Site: brandenburg
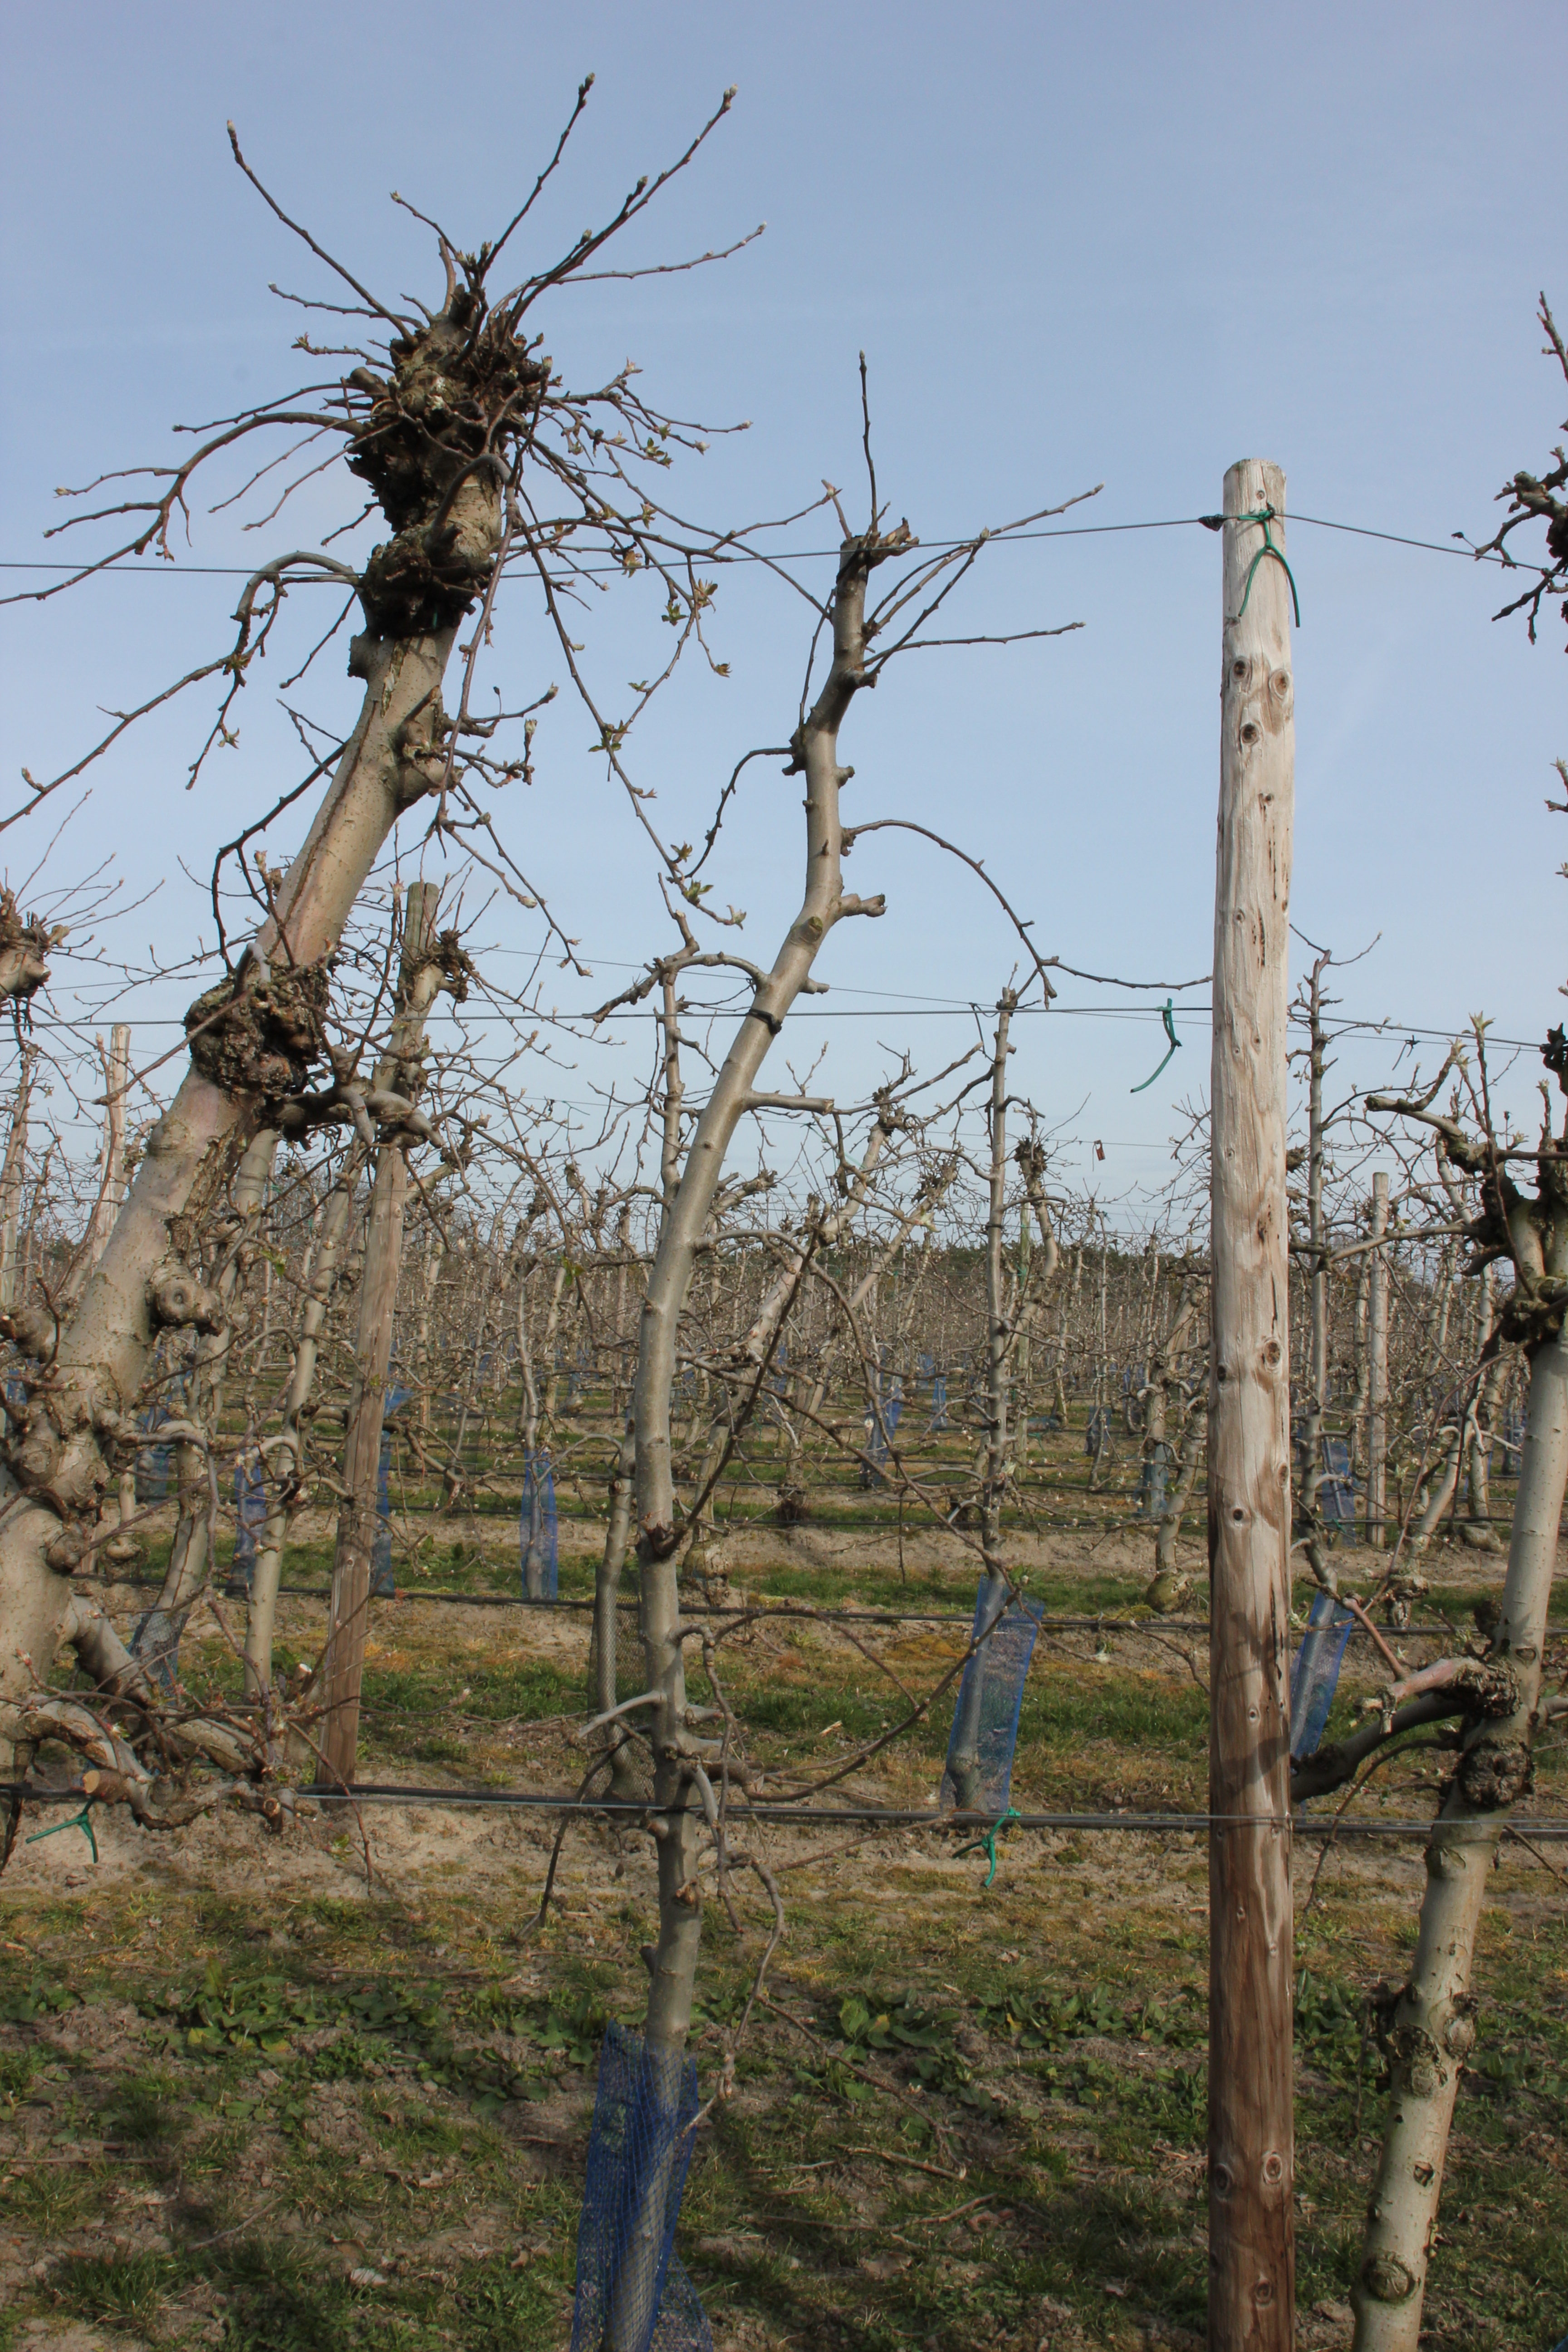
Growth stage (BBCH 54): Inflorescence emergence